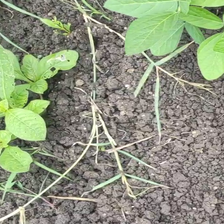
Weed species: Harali_(Cynodon_dactylon)